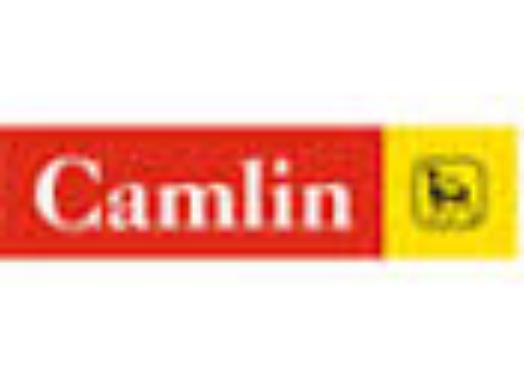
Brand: camlin
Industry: Medical